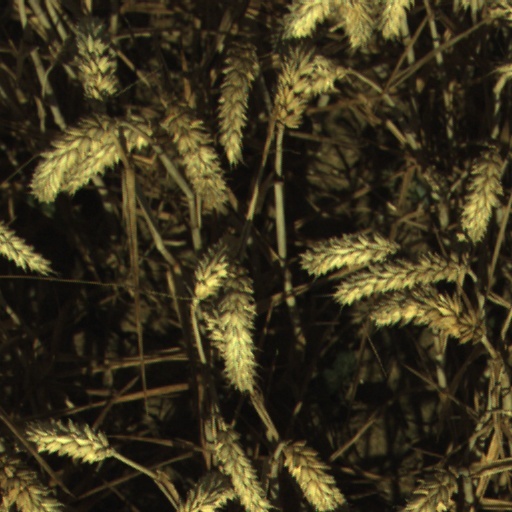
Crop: wheat